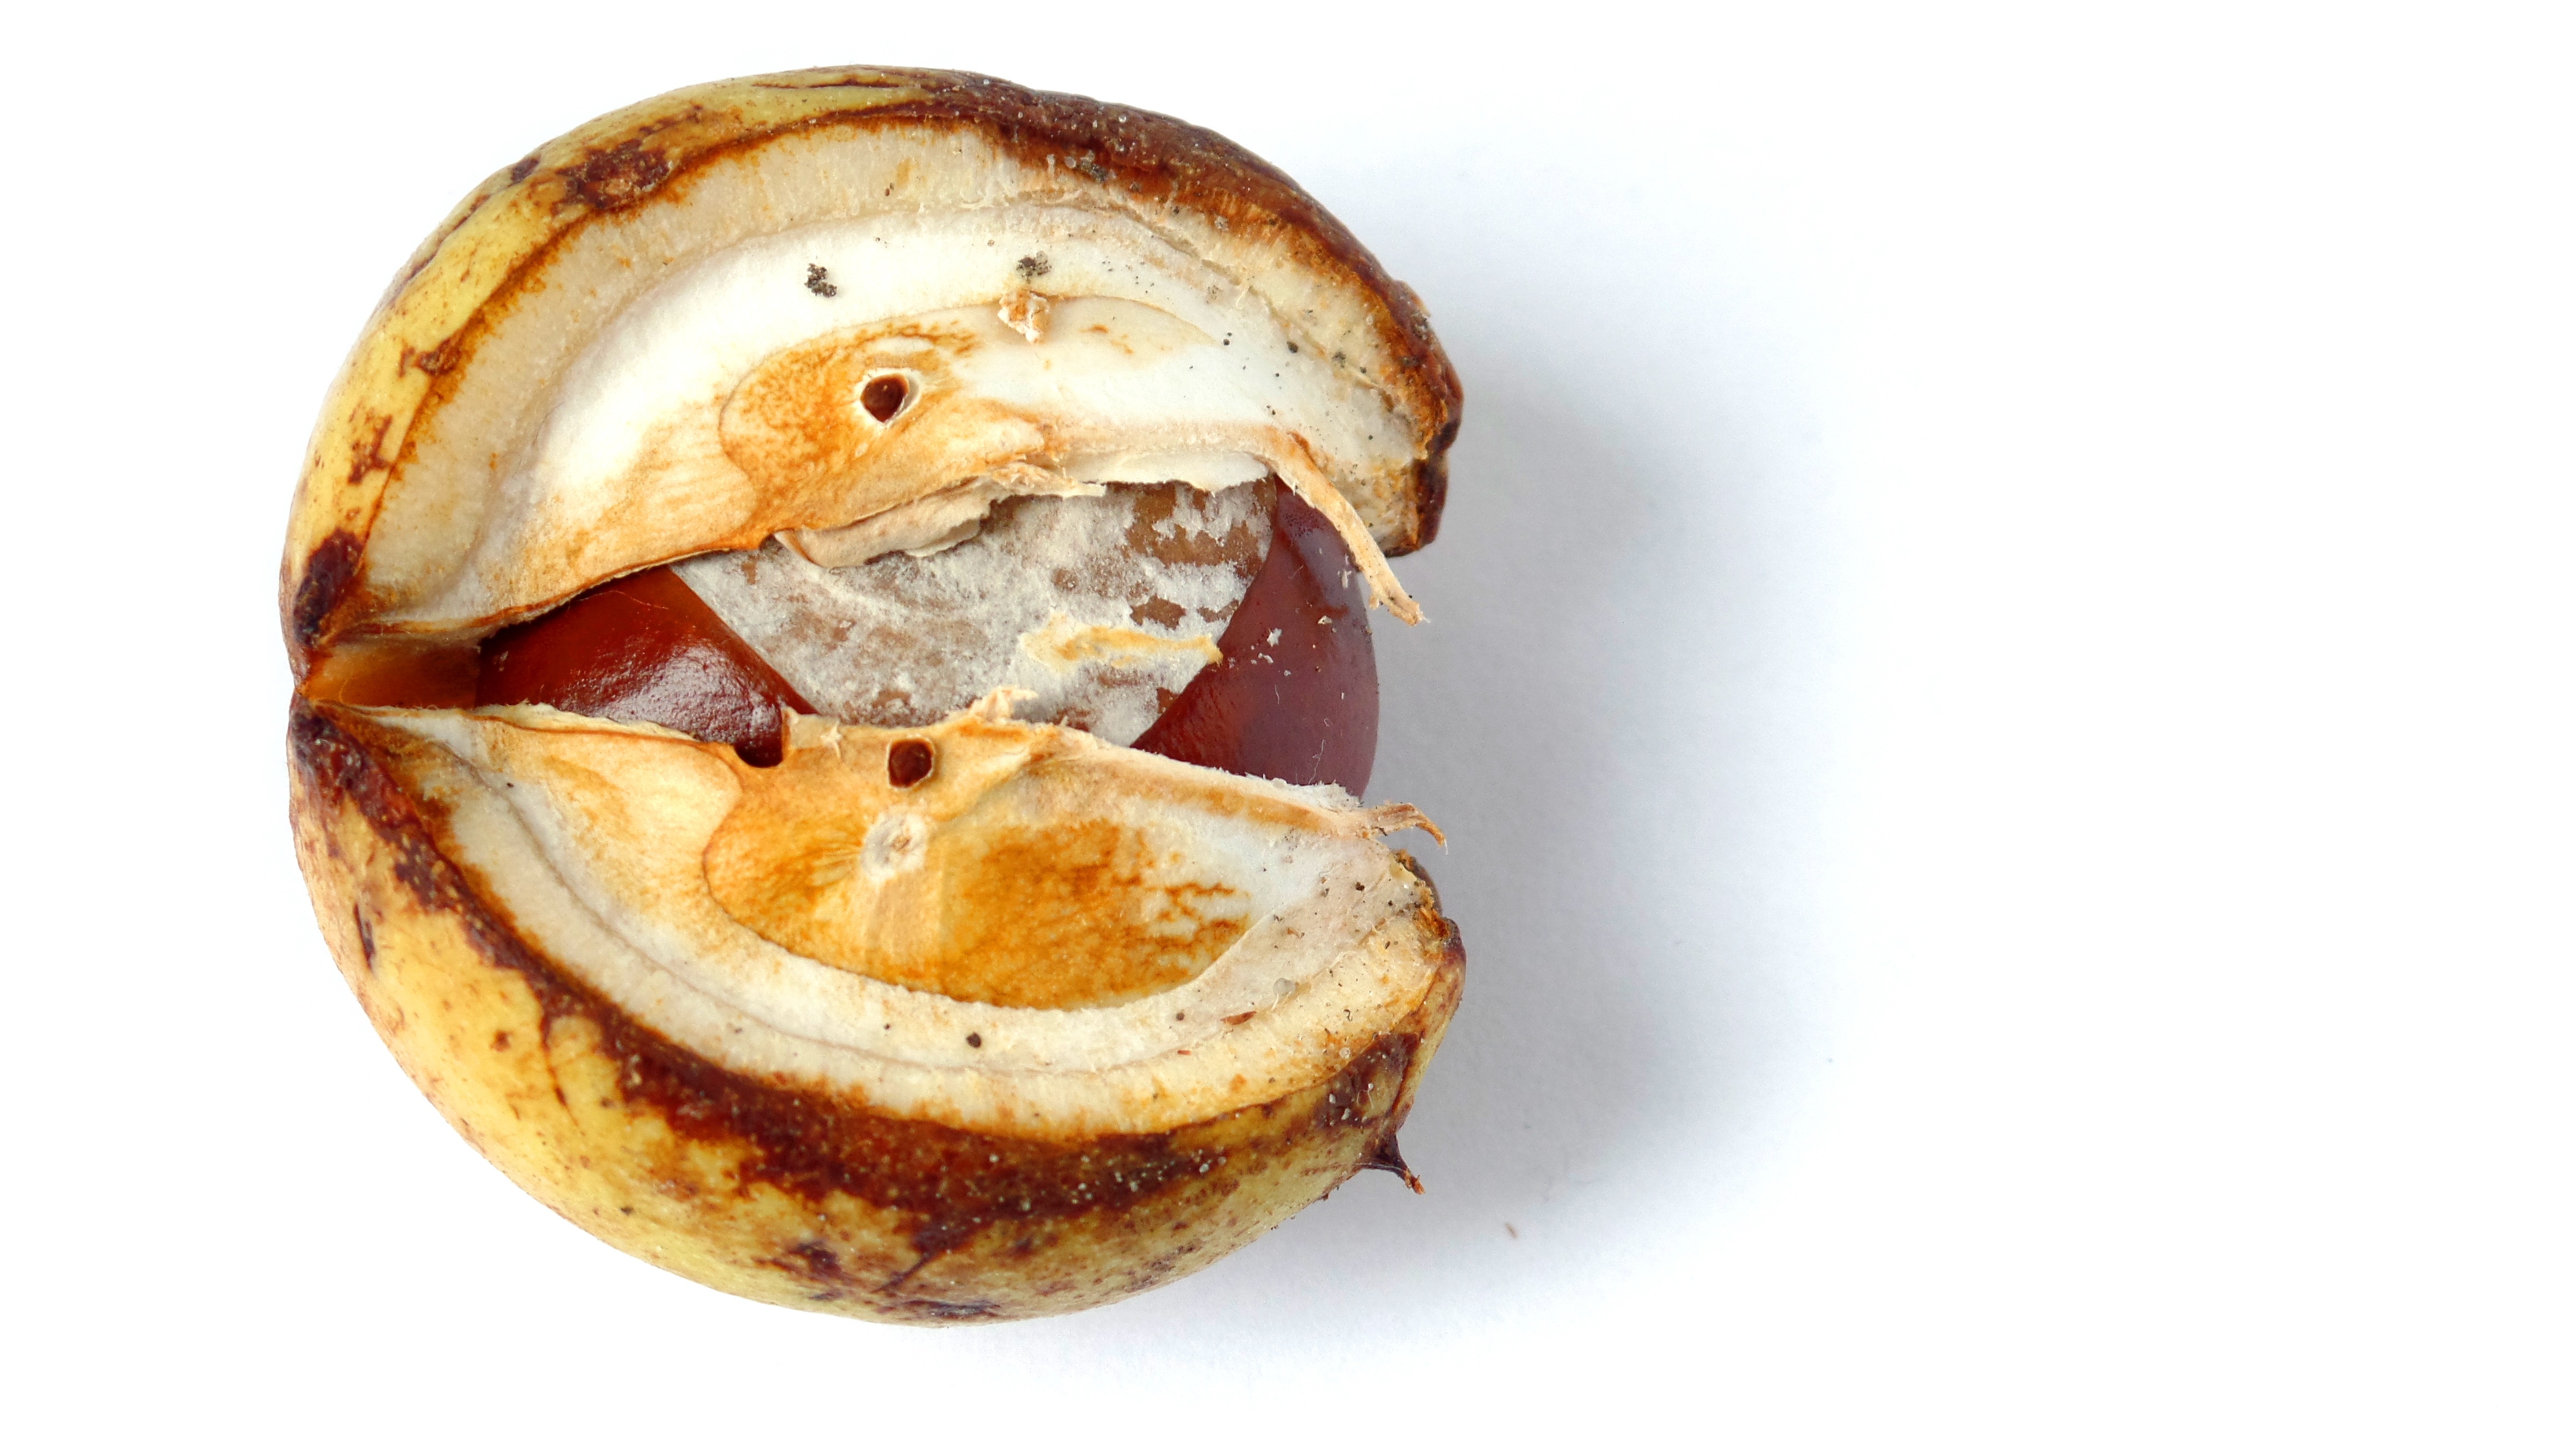
tree, prickly, plant, fruit, dish, food, produce, autumn, brown, eat, shell, forest floor, seeds, october, chestnut, flavor, chestnut tree, chestnut leaves, chestnut fruit, flowering plant, chestnut forest